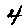
Label: 4